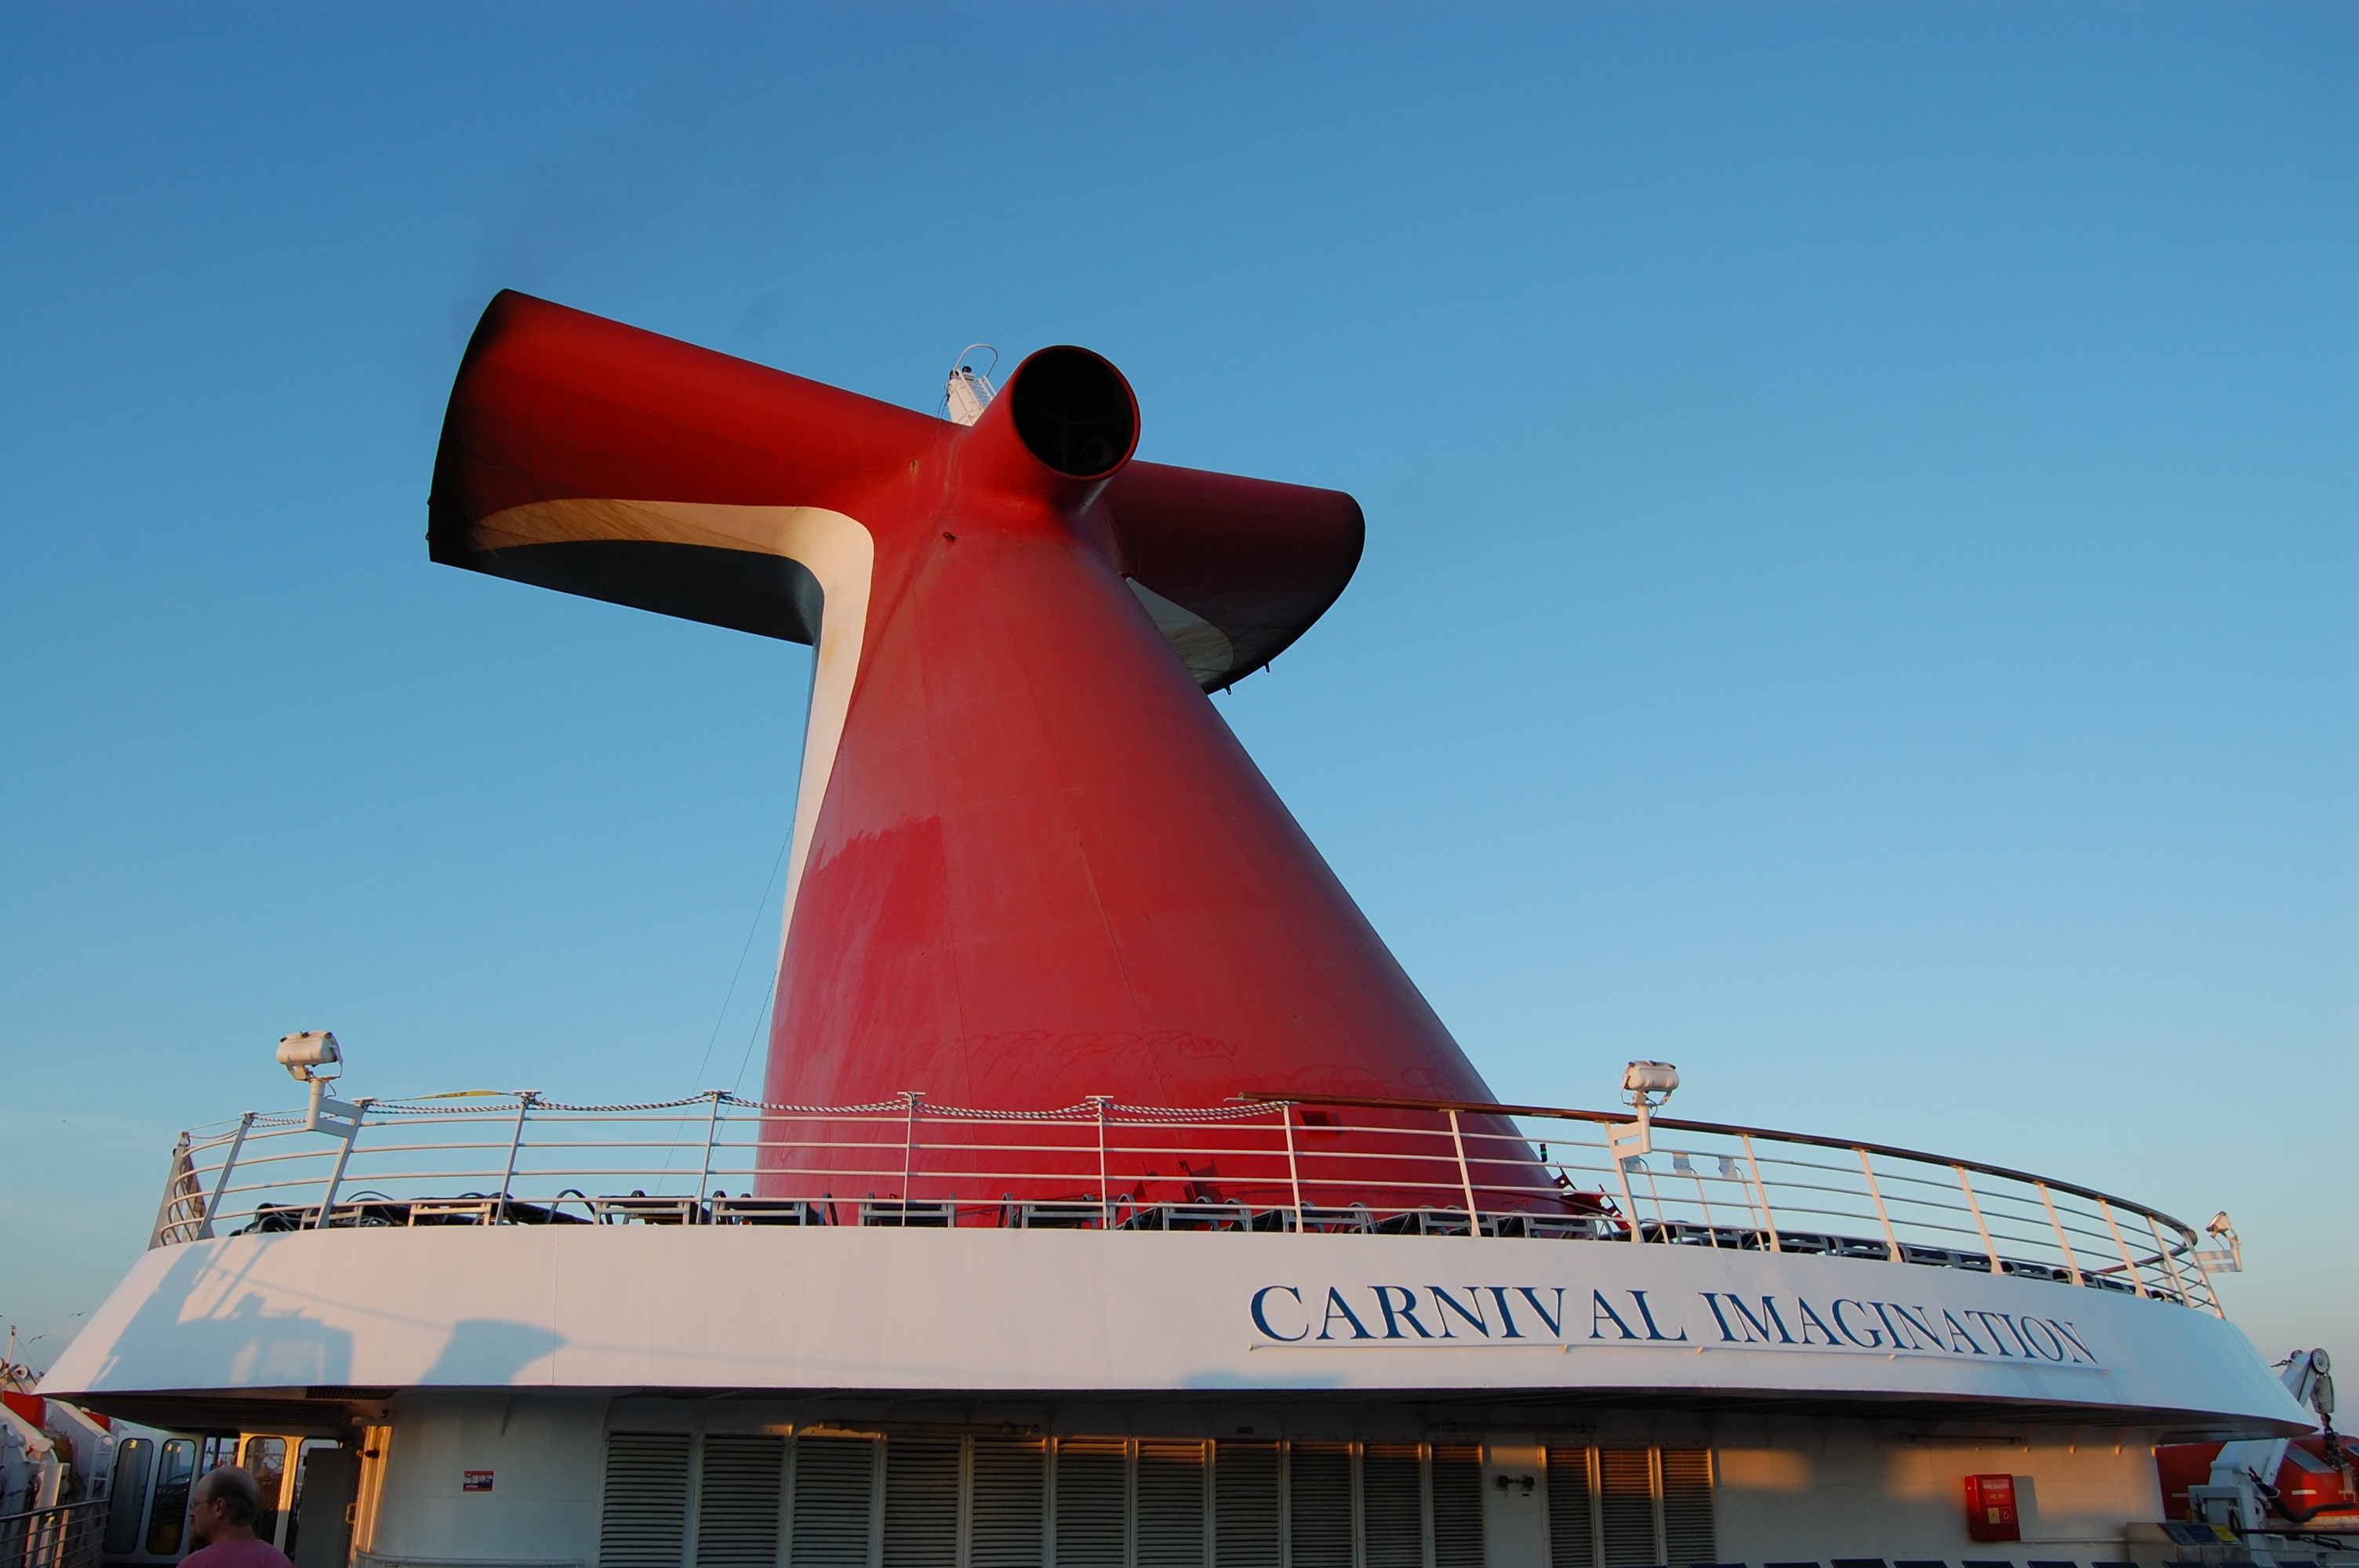
boat, ship, vacation, travel, vehicle, cruise, watercraft, cruise ship, voyage, passenger ship, freight transport